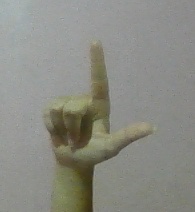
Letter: laam